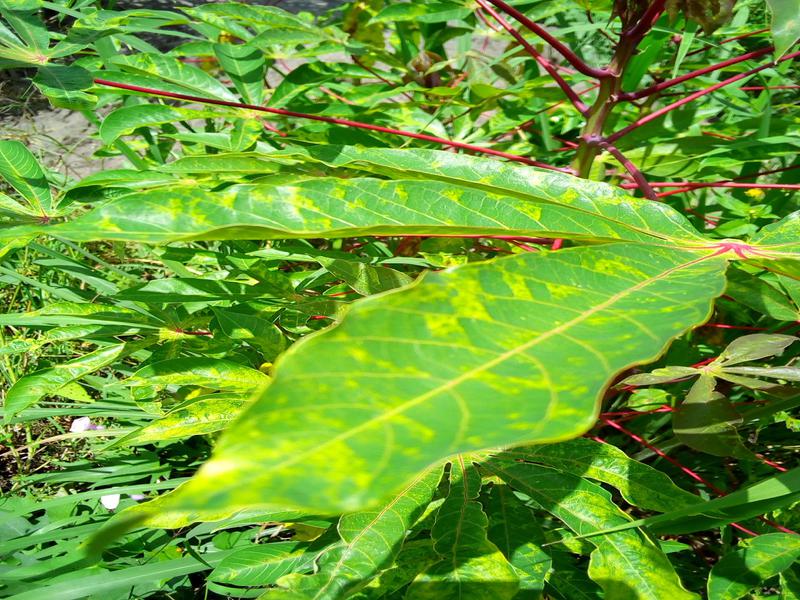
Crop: cassava
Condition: mosaic_disease